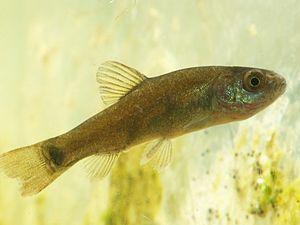
La tanche est un poisson d'eau douce de la famille des cyprinidés qui se rencontre en Eurasie. Importée illégalement au Québec depuis l'Allemagne en 1986, on la retrouve désormais dans le fleuve Saint-Laurent depuis 2005.